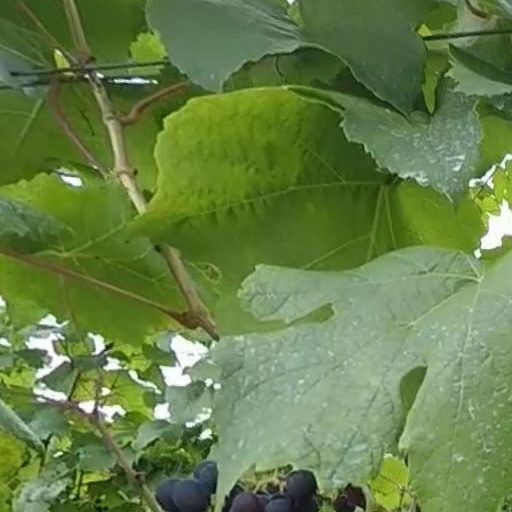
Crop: grape